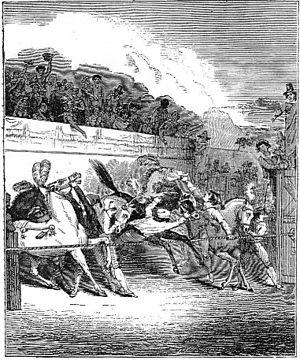
Les chevaux sur le départ, via del Corso, à Rome, au moment du Carnaval de cette ville.
L'histoire du cheval en Italie retrace l'utilisation du cheval dans la péninsule italienne de l'Antiquité jusqu'à nos jours.
Le Carnaval de Rome était jadis et jusque durant le XIXᵉ siècle un des plus grands, spectaculaires, anciens et célèbres du monde. On le connait par des tableaux, gravures et descriptions. En 1581, Michel de Montaigne y a assisté et en parle dans son journal de voyage. En 1787, Goethe en a fait une description. Sa chambre, via del Corso, se trouvait située sur le lieu central du Carnaval.